Albin Jansson

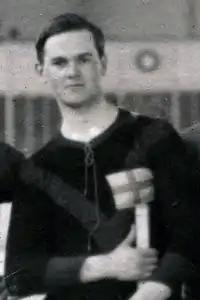
Jansson at the 1920 Olympics.

Albin Theodor "Abbe" Jansson (9 October 1897 – 22 March 1985) was a Swedish ice hockey player who competed in the 1920 Summer Olympics. In 1920, he was a member of the Swedish ice hockey team which finished fourth in the Summer Olympics tournament. He played one match as goaltender.